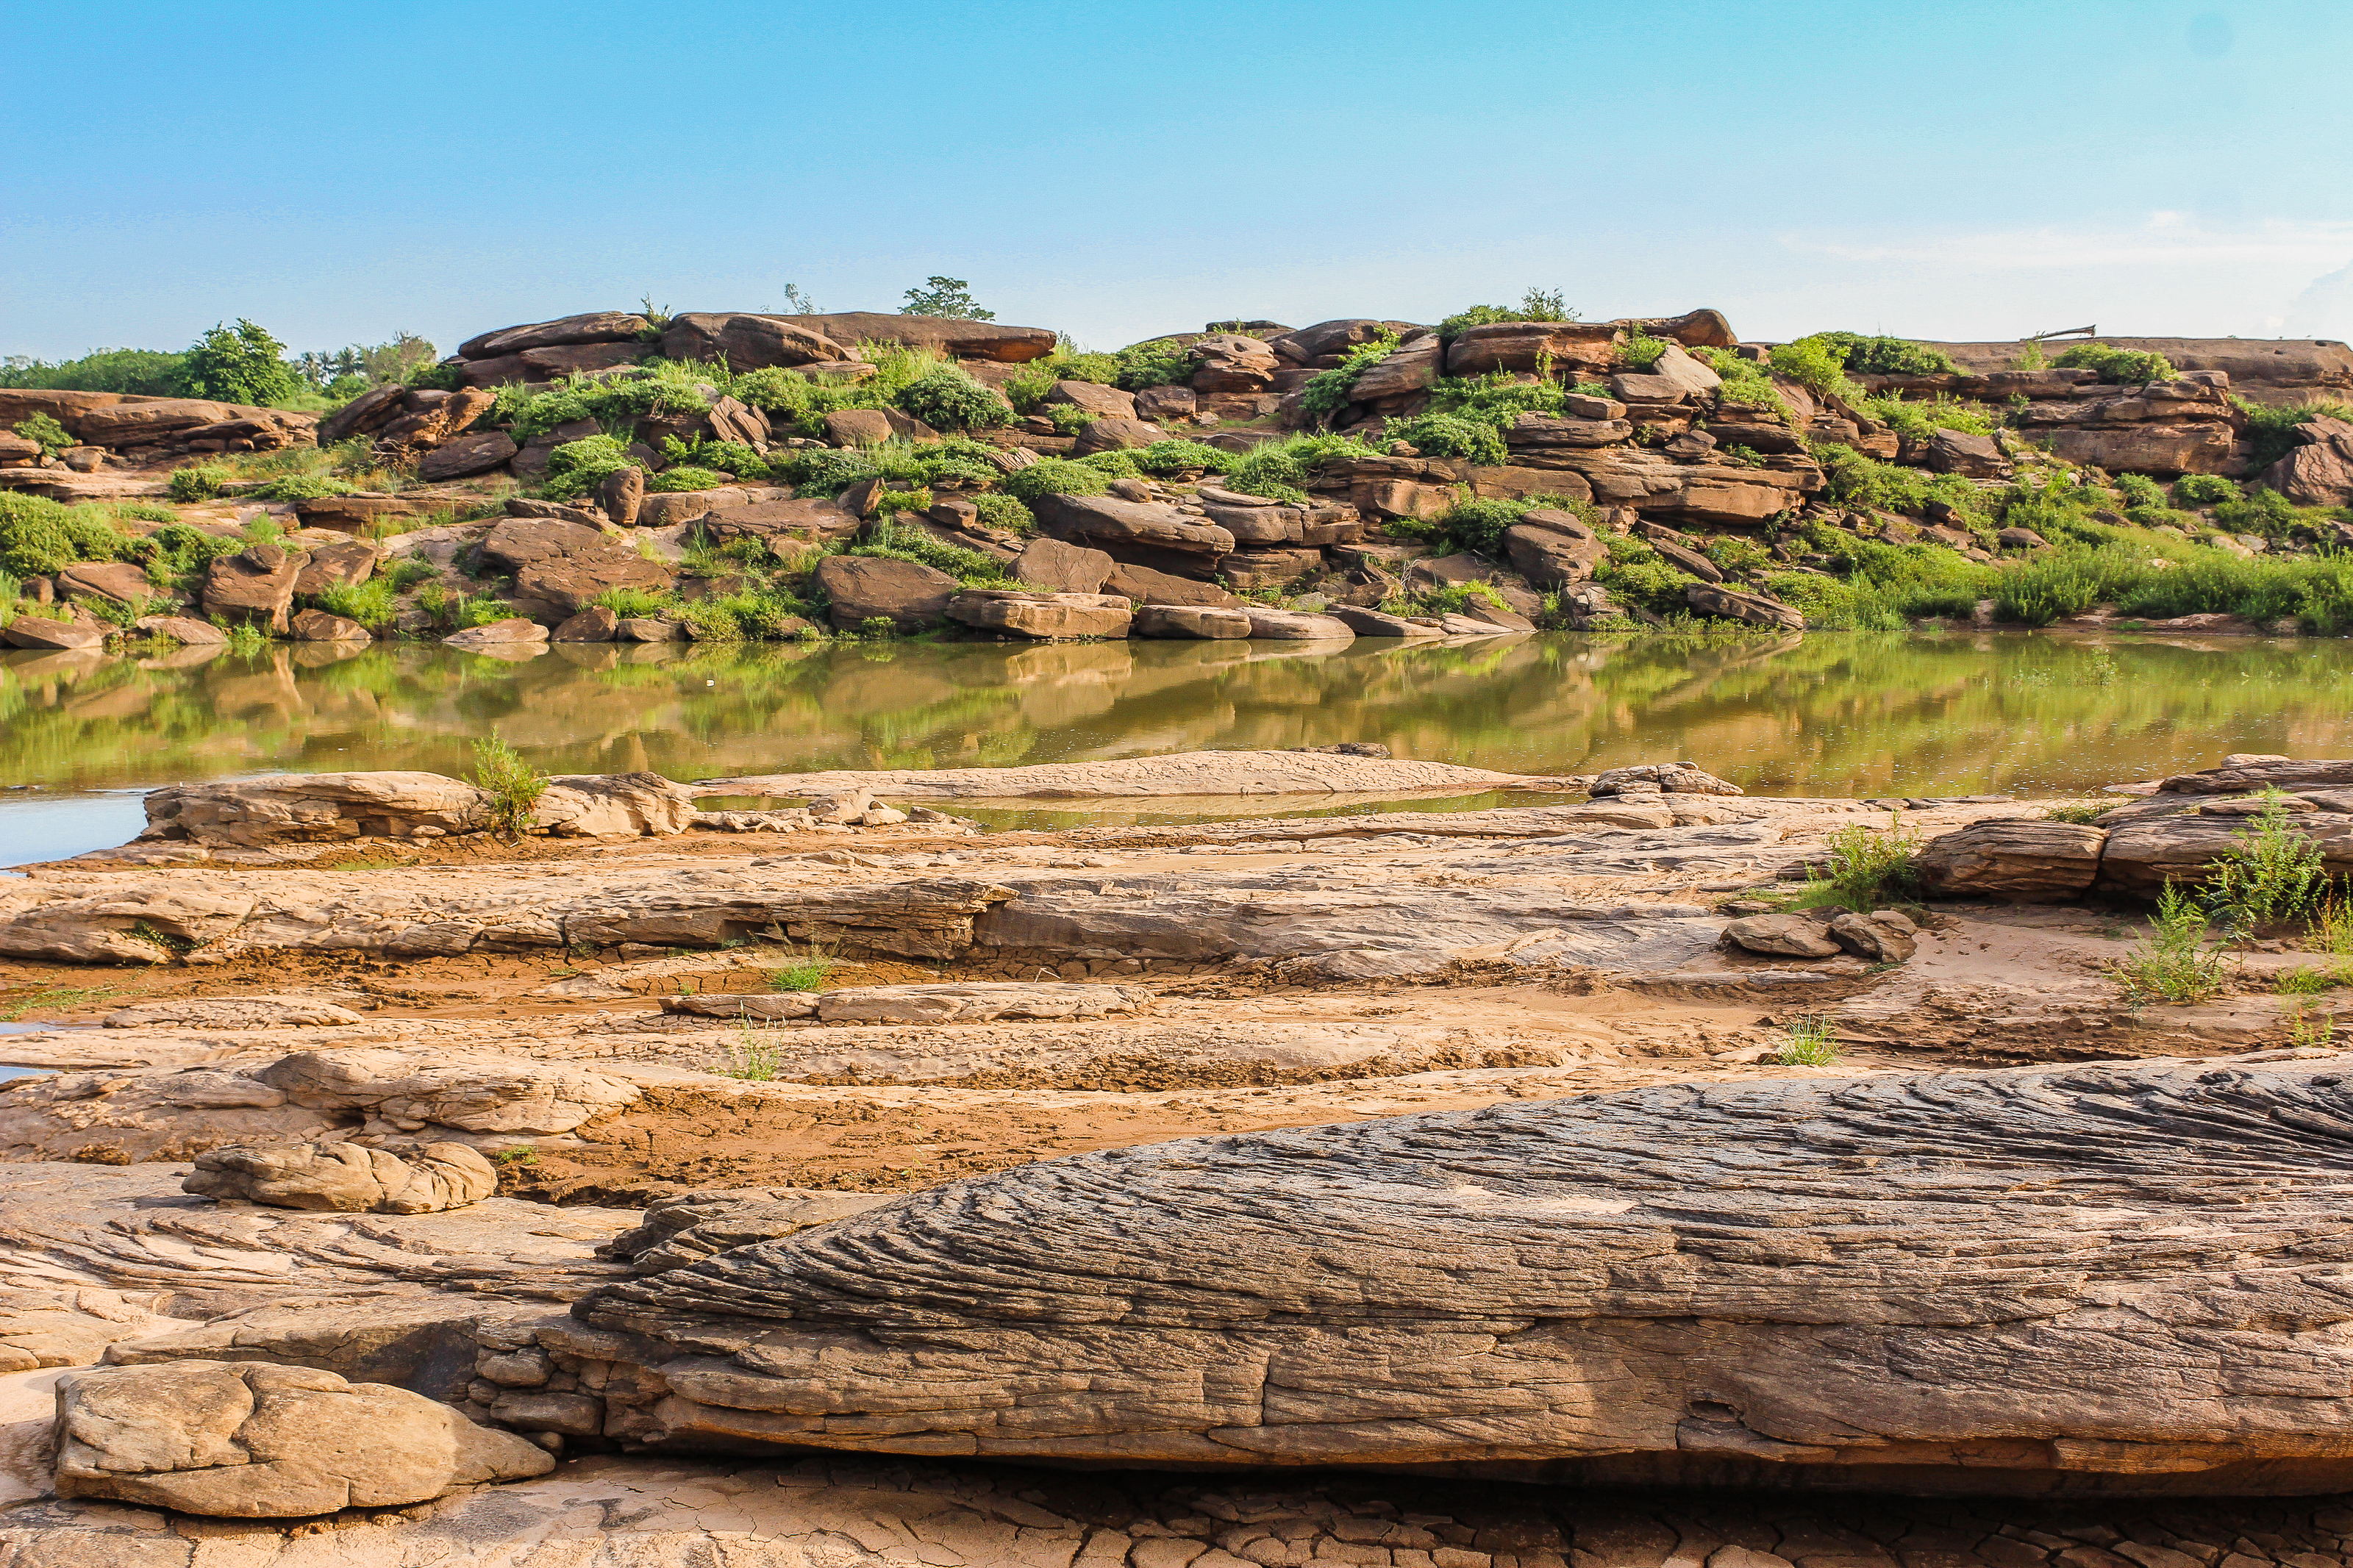
big, scenery, scenic, summer, rock, tourist, amazing, beautiful, mountain, view, dao, trip, world, thailand, layers, national, hat, huge, wonder, day, park, sky, nature, asia, grand, water, structure, stone, outdoor, canyon, valley, river, desert, travel, colorful, landscape, badlands, outcrop, natural landscape, formation, geology, bedrock, grass, tree, wood, national park, coast, soil, plant community, plant, fault, vacation, erosion, state park, sand, hill, wadi, tourism